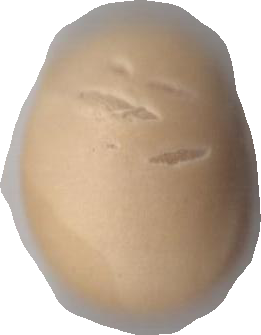
Variety: Grobogan